Ciara Brady

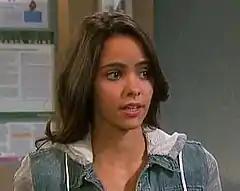
Vivian Jovanni as Ciara Brady

Ciara Brady is a fictional character from "Days of Our Lives", an American soap opera on the NBC network. Created by Hogan Sheffer and Meg Kelly, the role is portrayed by Victoria Konefal since 2017.